SRM Jinhaishi M

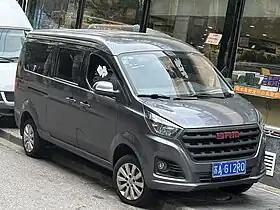
SRM Jinhaishi M front

The SRM Jinhaishi M (金海狮 M) is a mid-size MPV produced by Chinese car manufacturer Shineray Group under the SRM marque. It is positioned under the slightly larger SRM Jinhaishi.